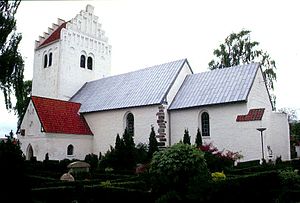
Egå Kirke
Egå Kirke
Egå Kirke ligger i lidt nord for Århus i Århus Kommune, tidligere Øster Lisbjerg Herred, Randers Amt.
Egå kirke ligger ca. 9 kilometer nord for Aarhus C, tidligere Øster Lisbjerg Herred, Randers Amt. Kirken var i middelalderen viet til apostlene Simon og Judas Taddæus. Kor og skib er opført i romansk tid af rå kampesten med tilhuggede kvadre ved hjørner og muråbninger. Begge rundbuede døre er bevaret, norddøren tilmuret, syddøren stadig i brug. Flere tilmurede rundbuevinduer ses i murværket.